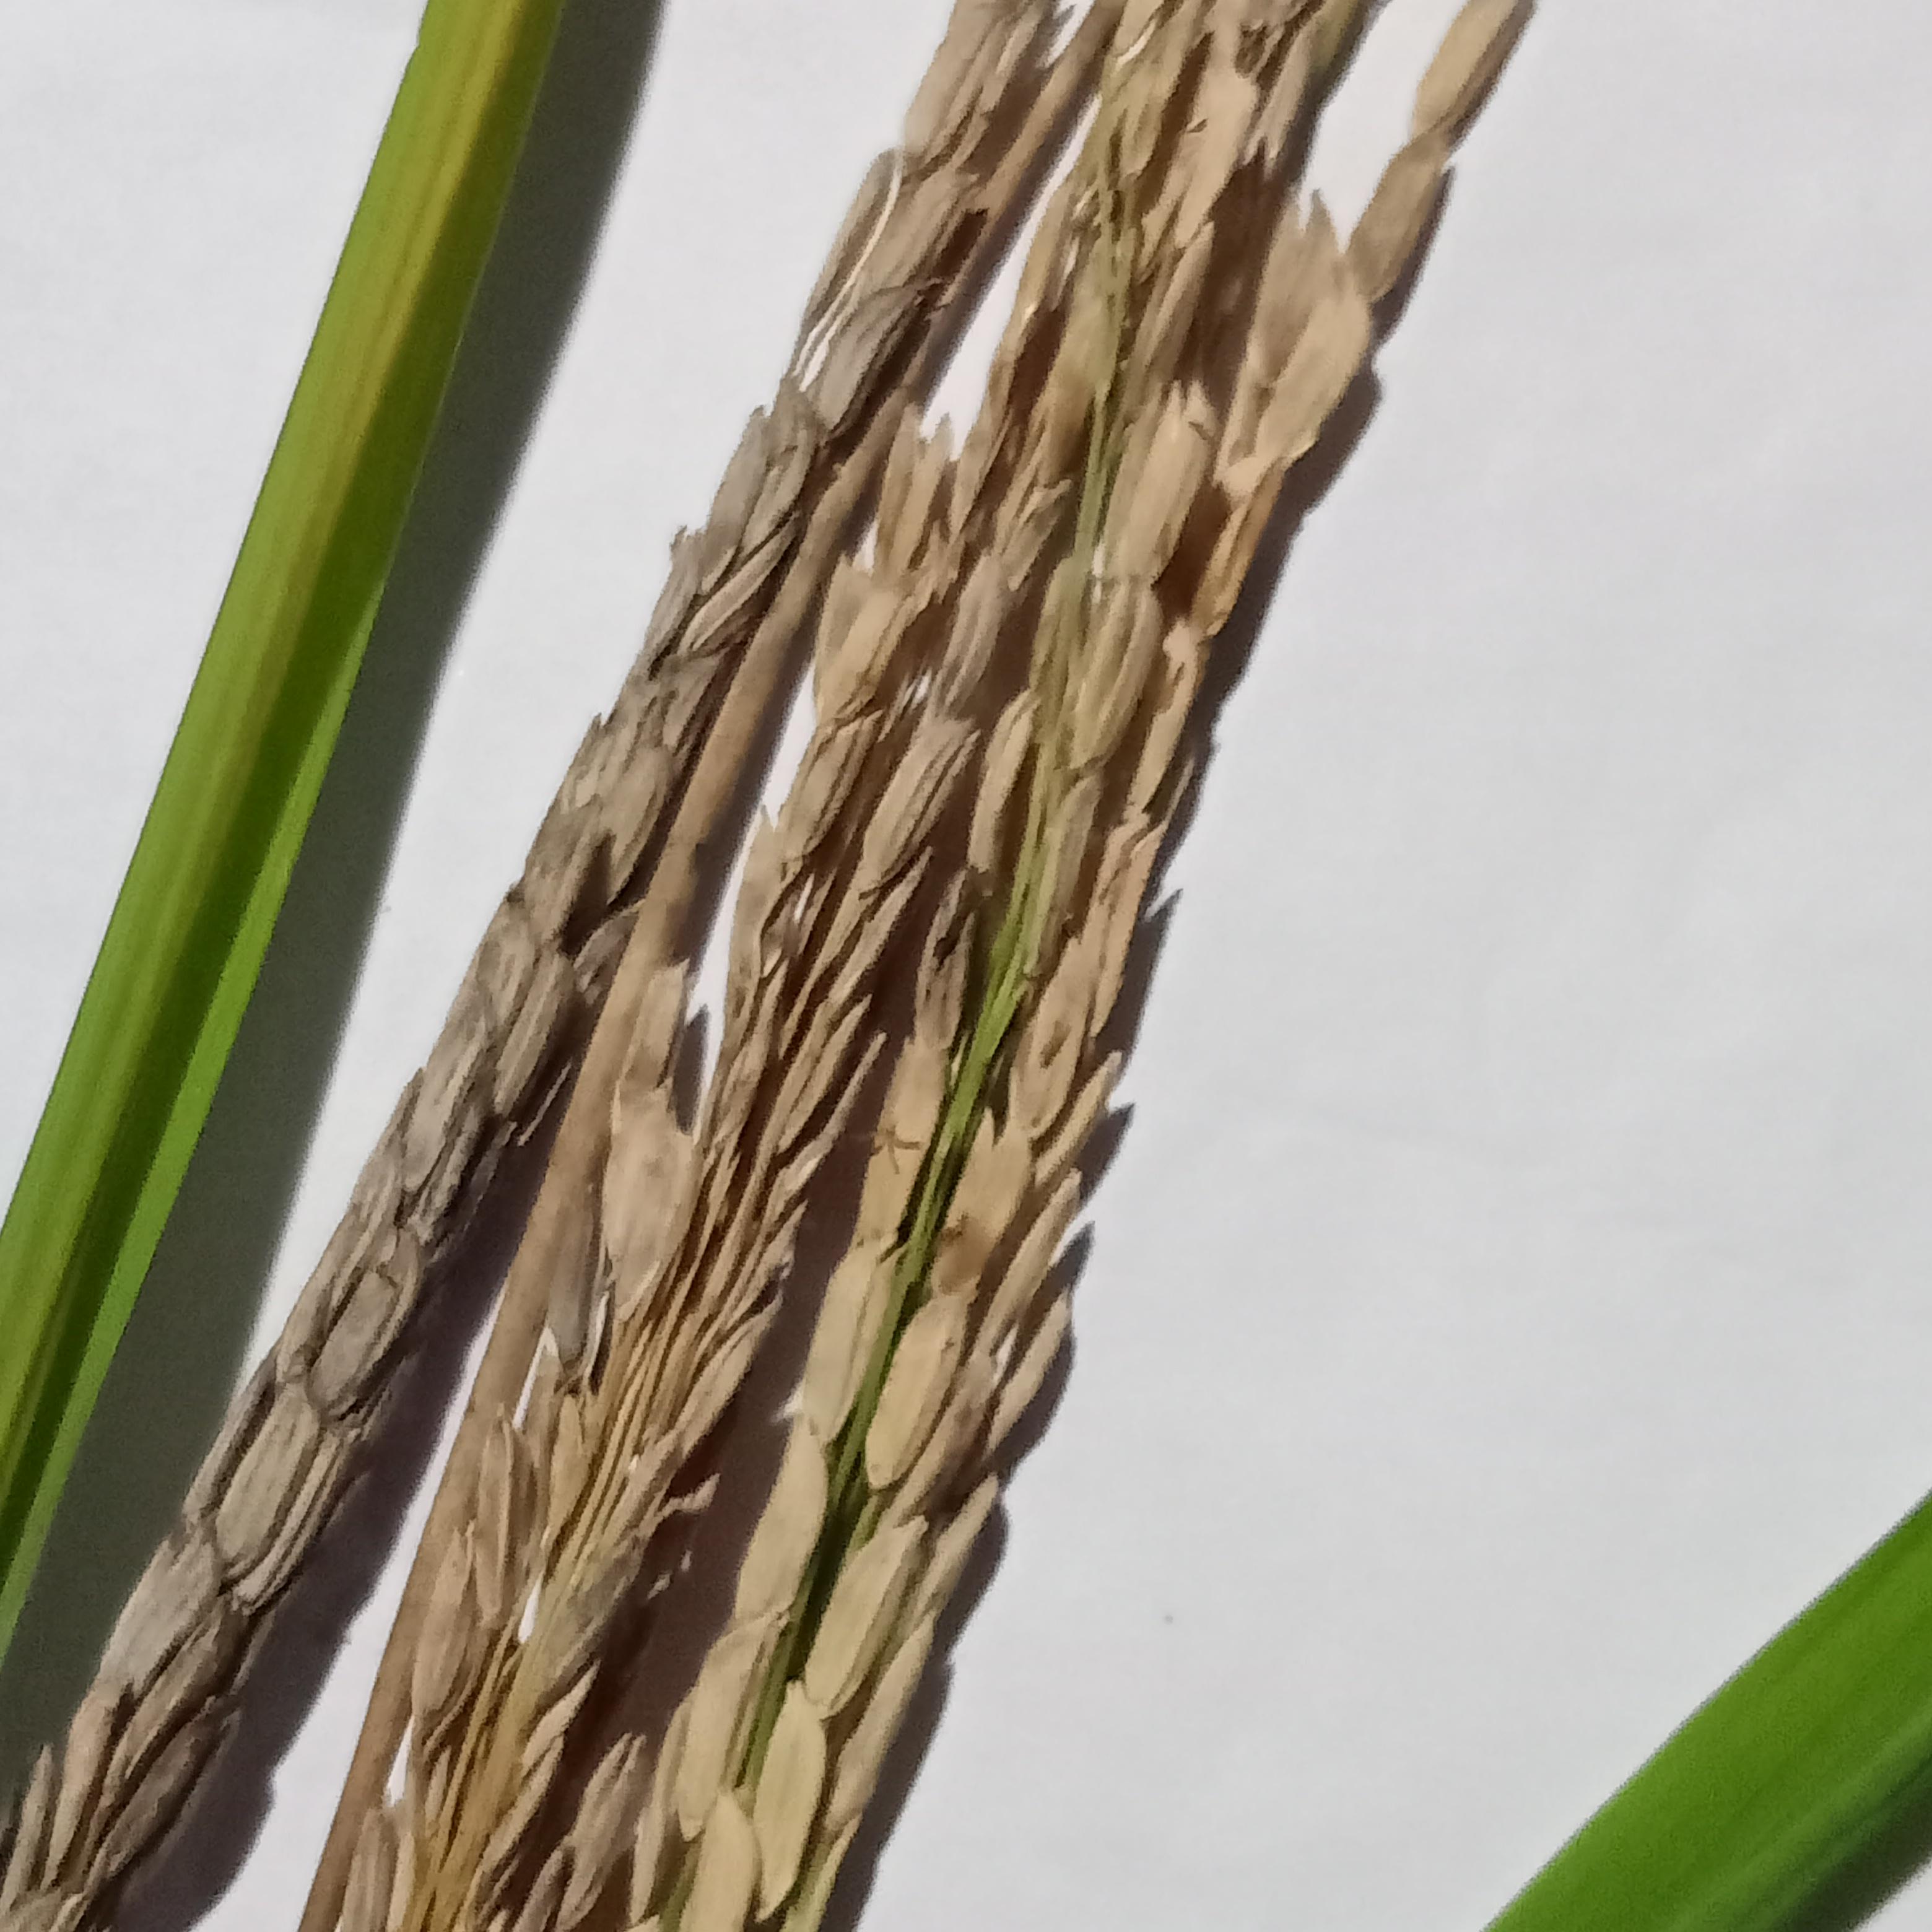
Label: Rice___Neck_Blast